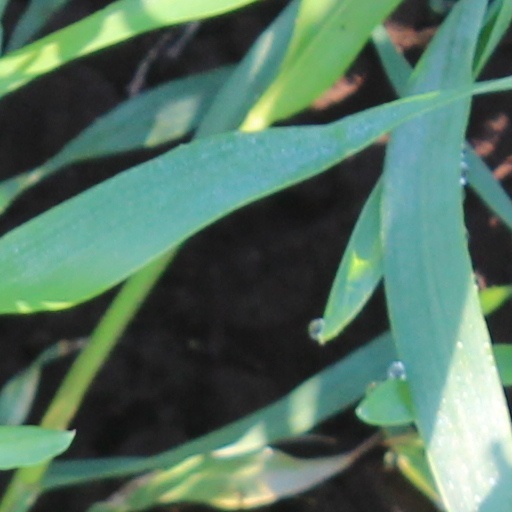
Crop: wheat